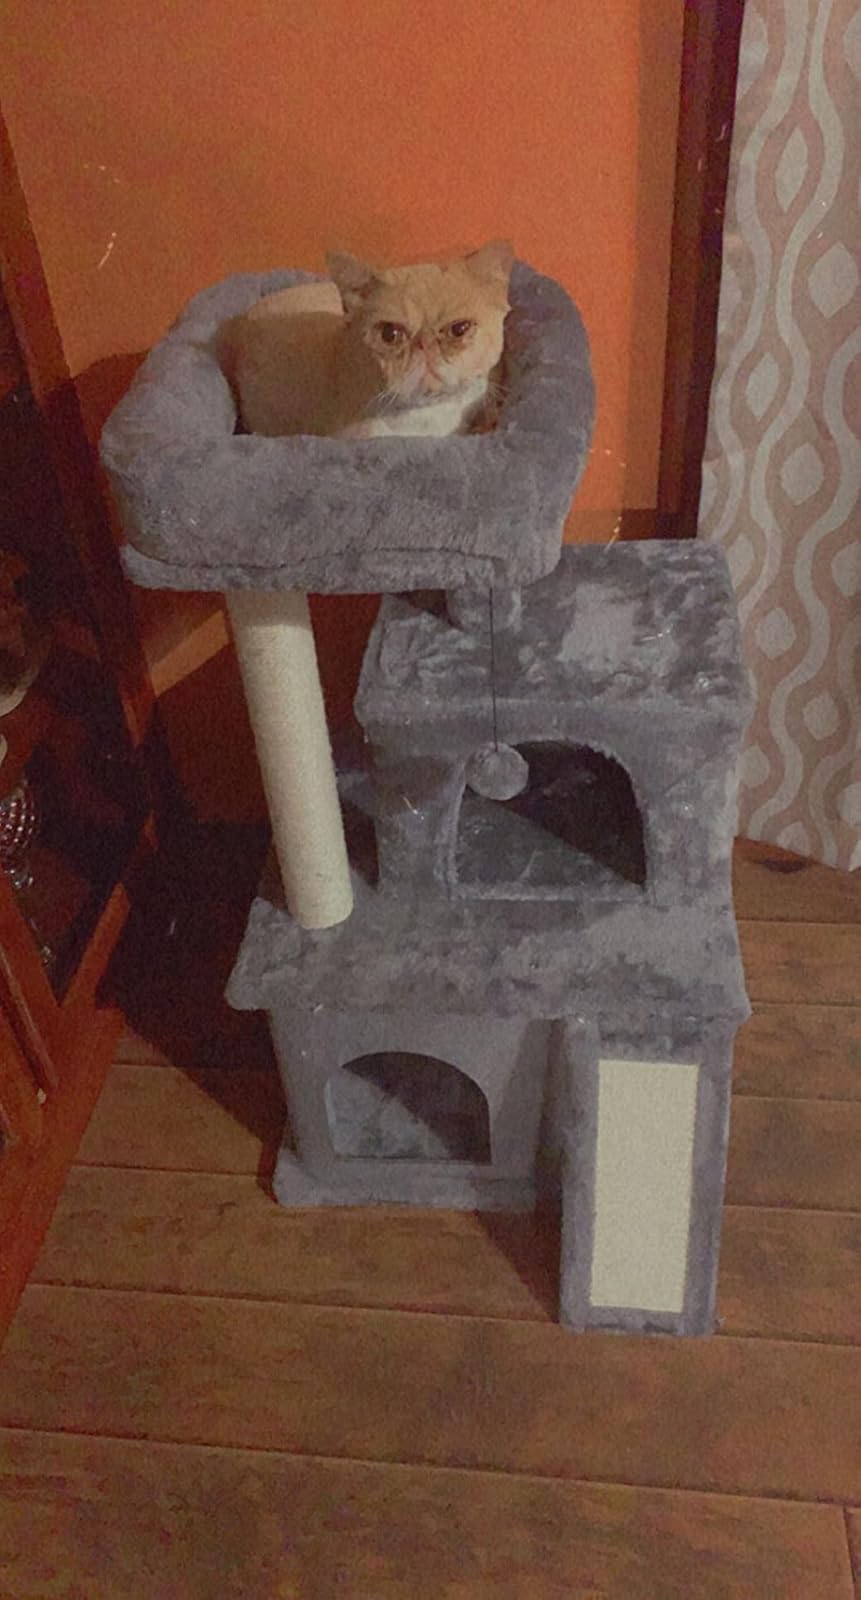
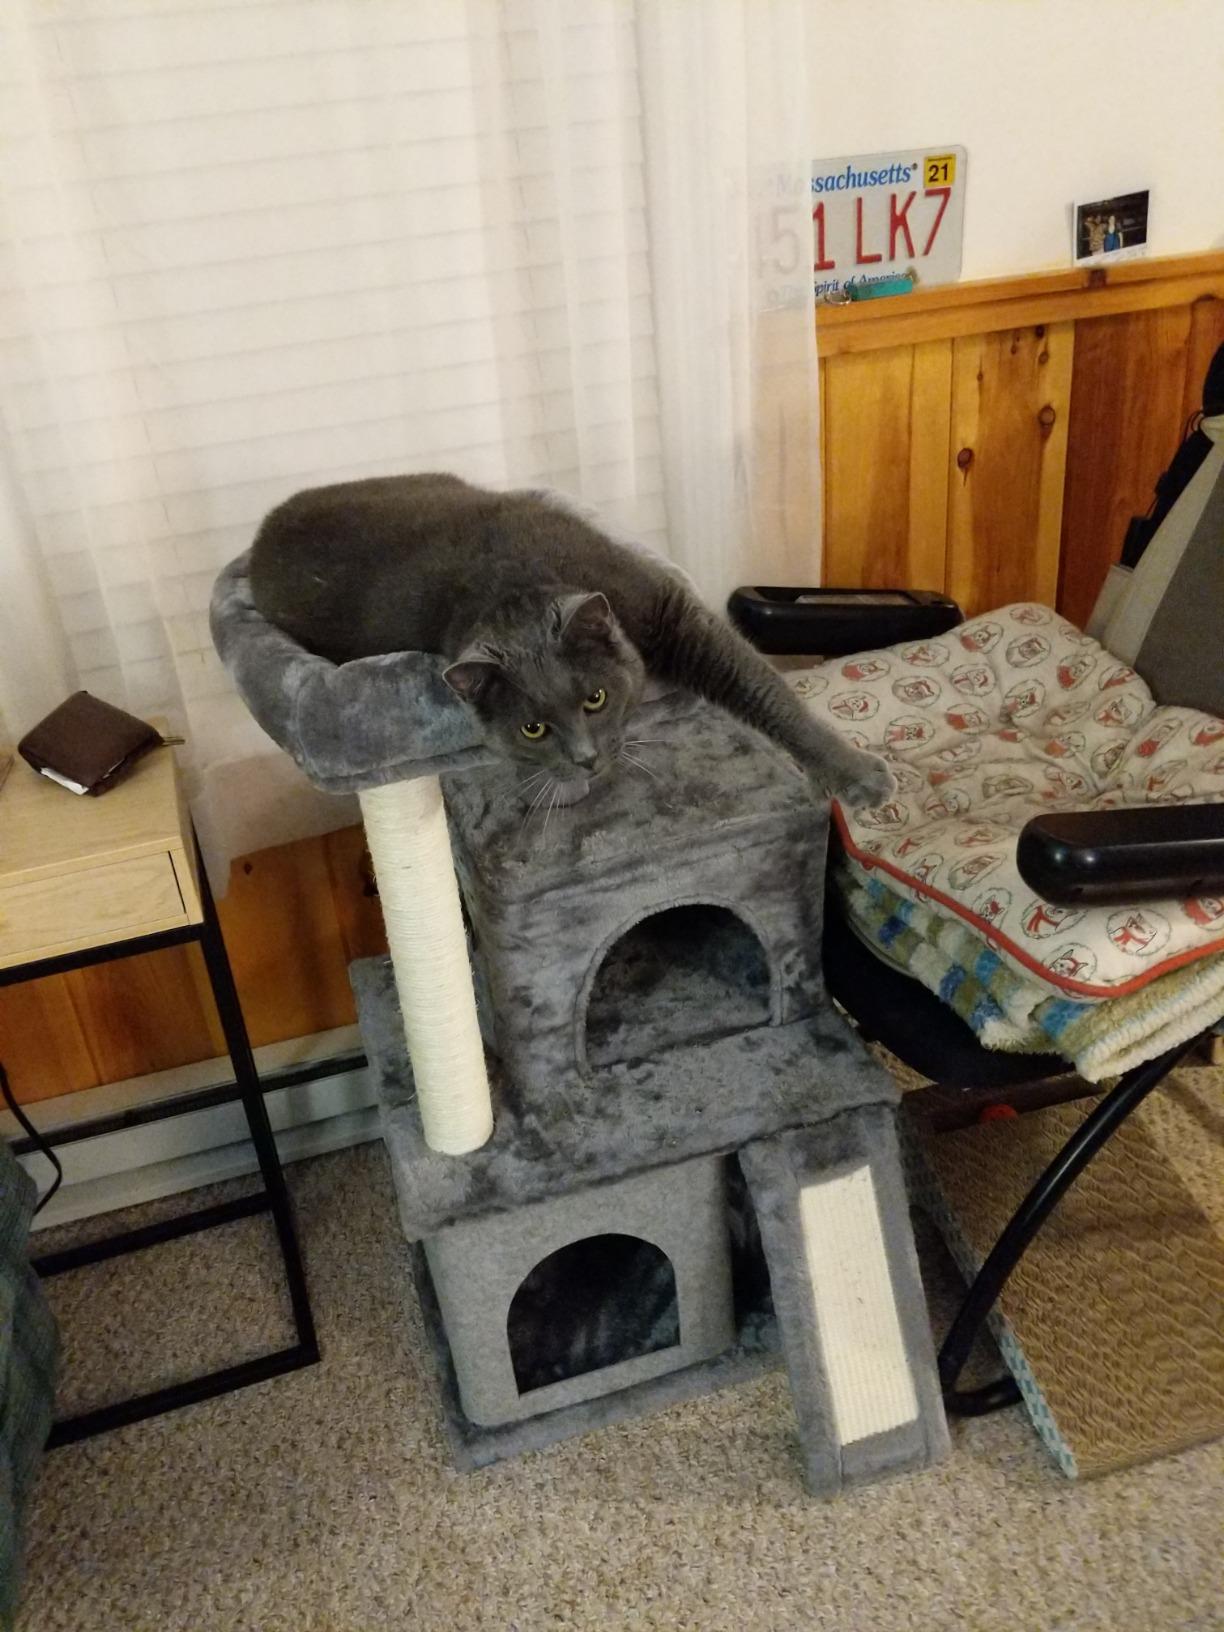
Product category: items_cat tree
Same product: yes